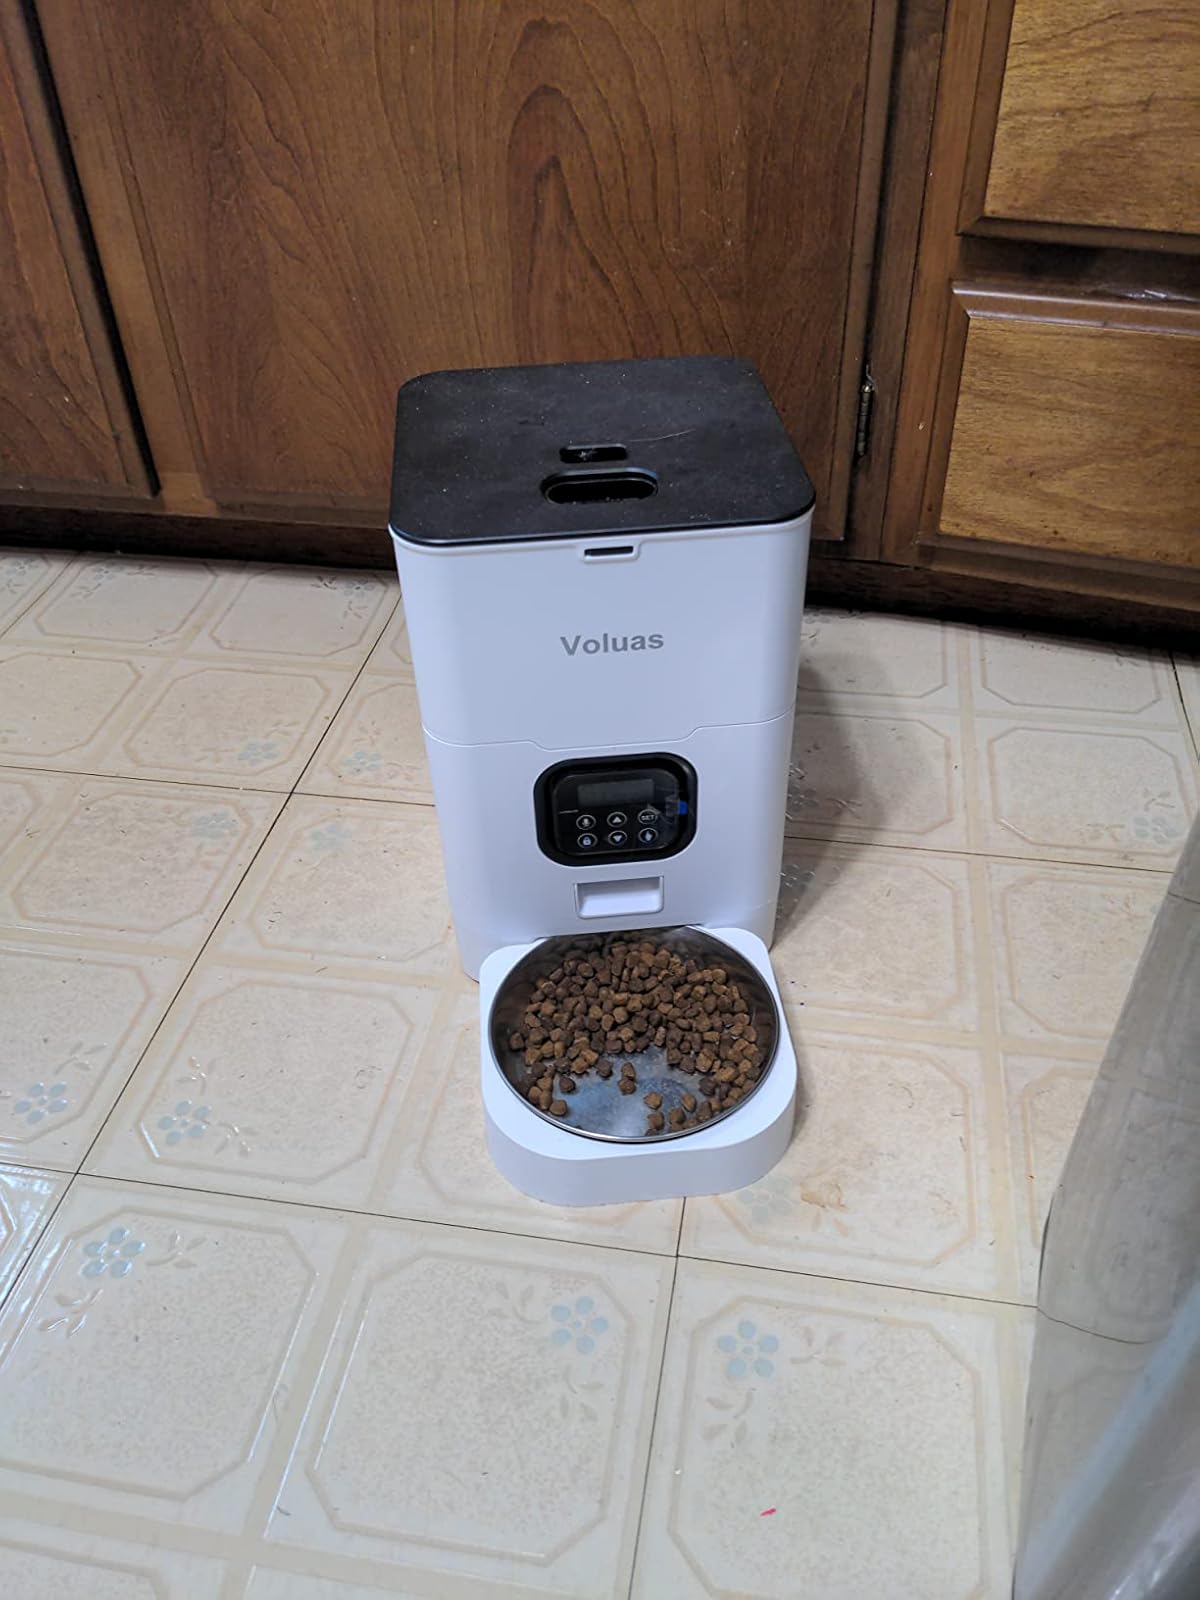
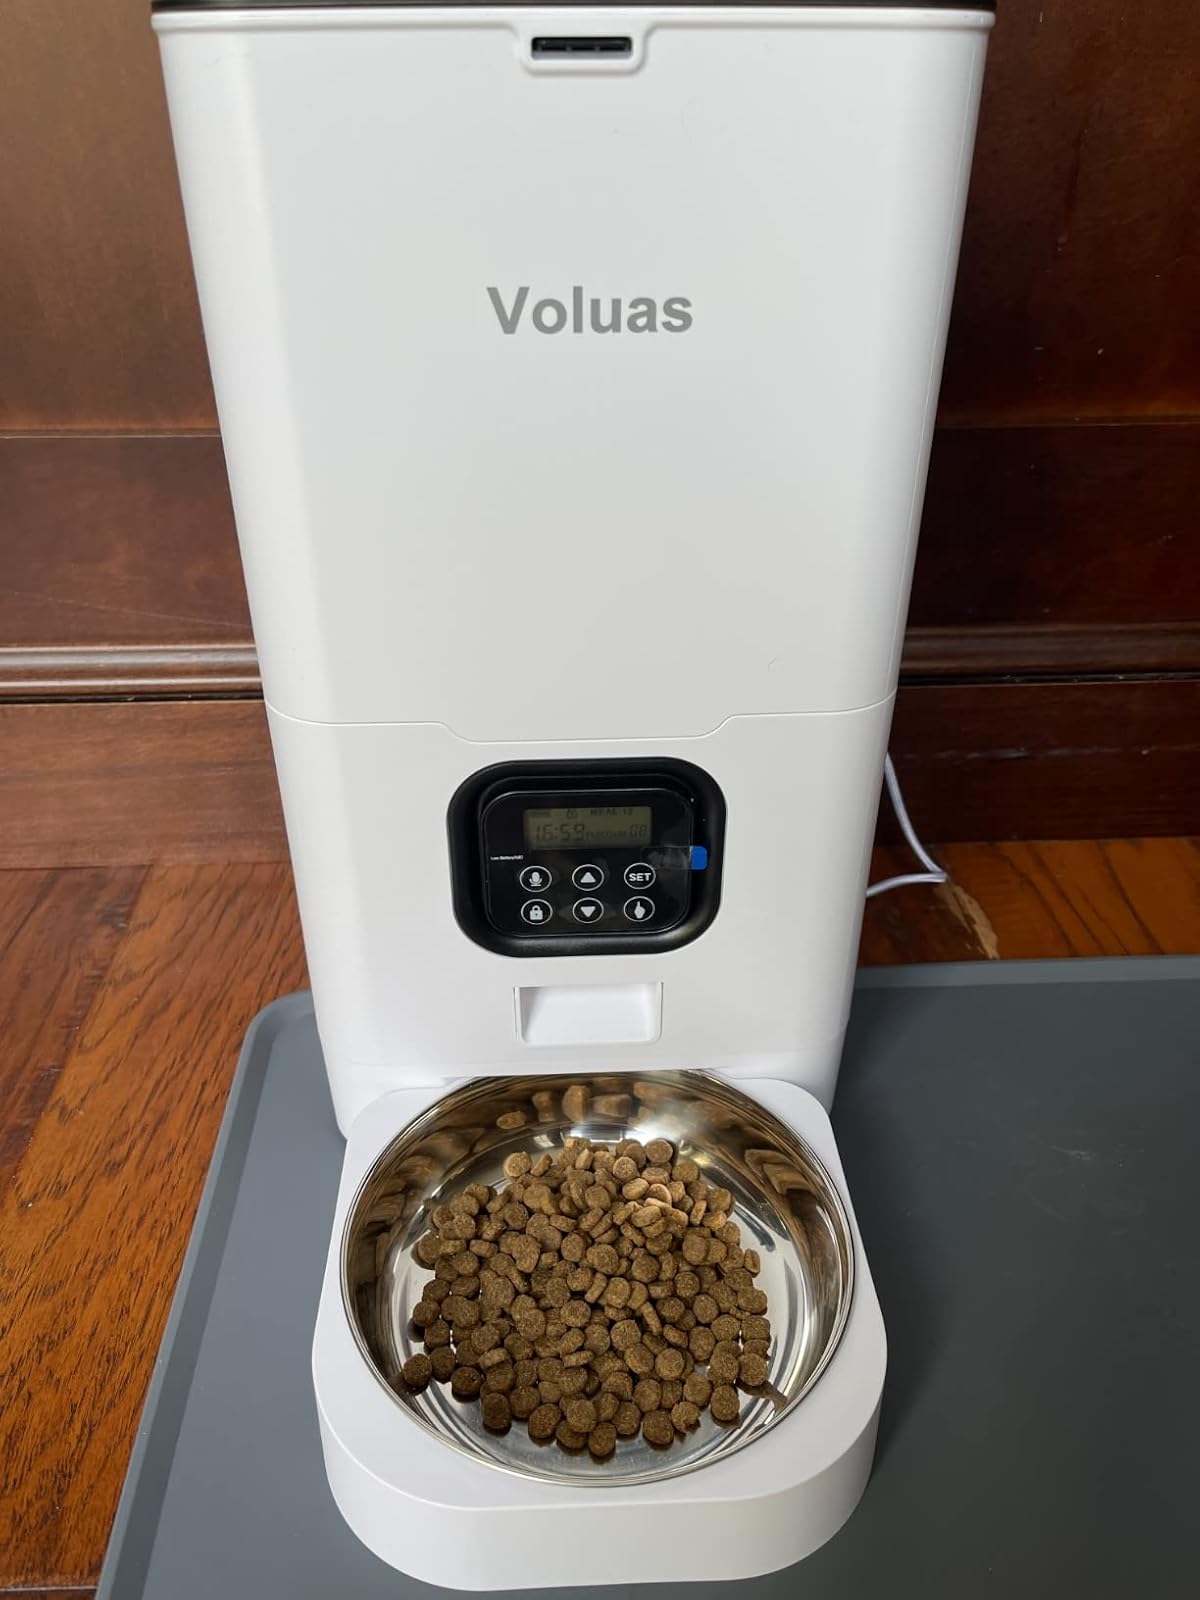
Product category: items_feeder
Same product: yes